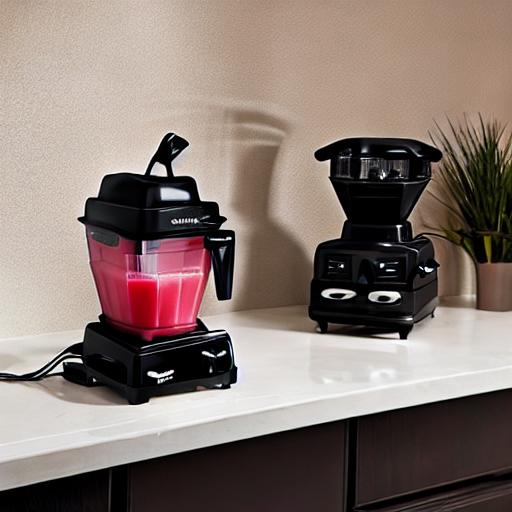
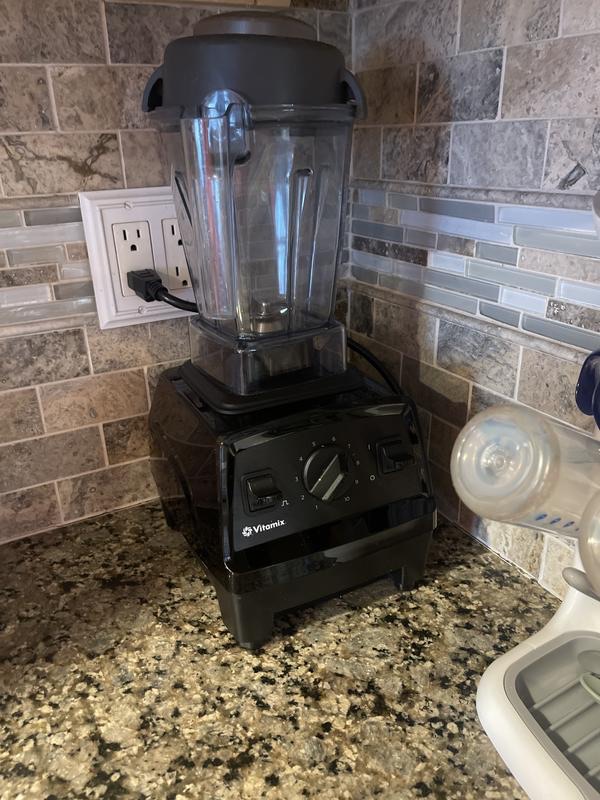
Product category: items_blender
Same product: no